Newmarket State School

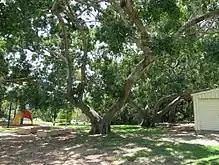
Mature fig trees in north-east corner of the grounds, 2015

Ornamented with an Arts and Crafts-style decorative treatment, the building is constructed from red face brick walls at ground level, which extend up to window sill height on the first floor. Above this, the walls are rendered in stucco. The base of the building is a plinth of darker brick capped with sloped brick coping. The gabled main entrance comprises an arcaded portico with three, semi-circular arched openings. The central opening is enclosed by a pair of wrought iron gates. Above the first floor windows, the main entrance gable is ornamented with horizontal and vertical pieces of timber to create a half-timbered effect, with a triangular section of terra cotta tiles at the peak. This half-timbering effect is repeated on the three other gables of the 1934 section. A horizontal band of render wraps around the building at ground floor window sill height. Render is also used to highlight the keystones of the three arched entrances of the front portico and lintels of ground floor doors and windows. The hipped and gabled roof is clad in corrugated metal sheeting, and the raked eaves are lined with timber.